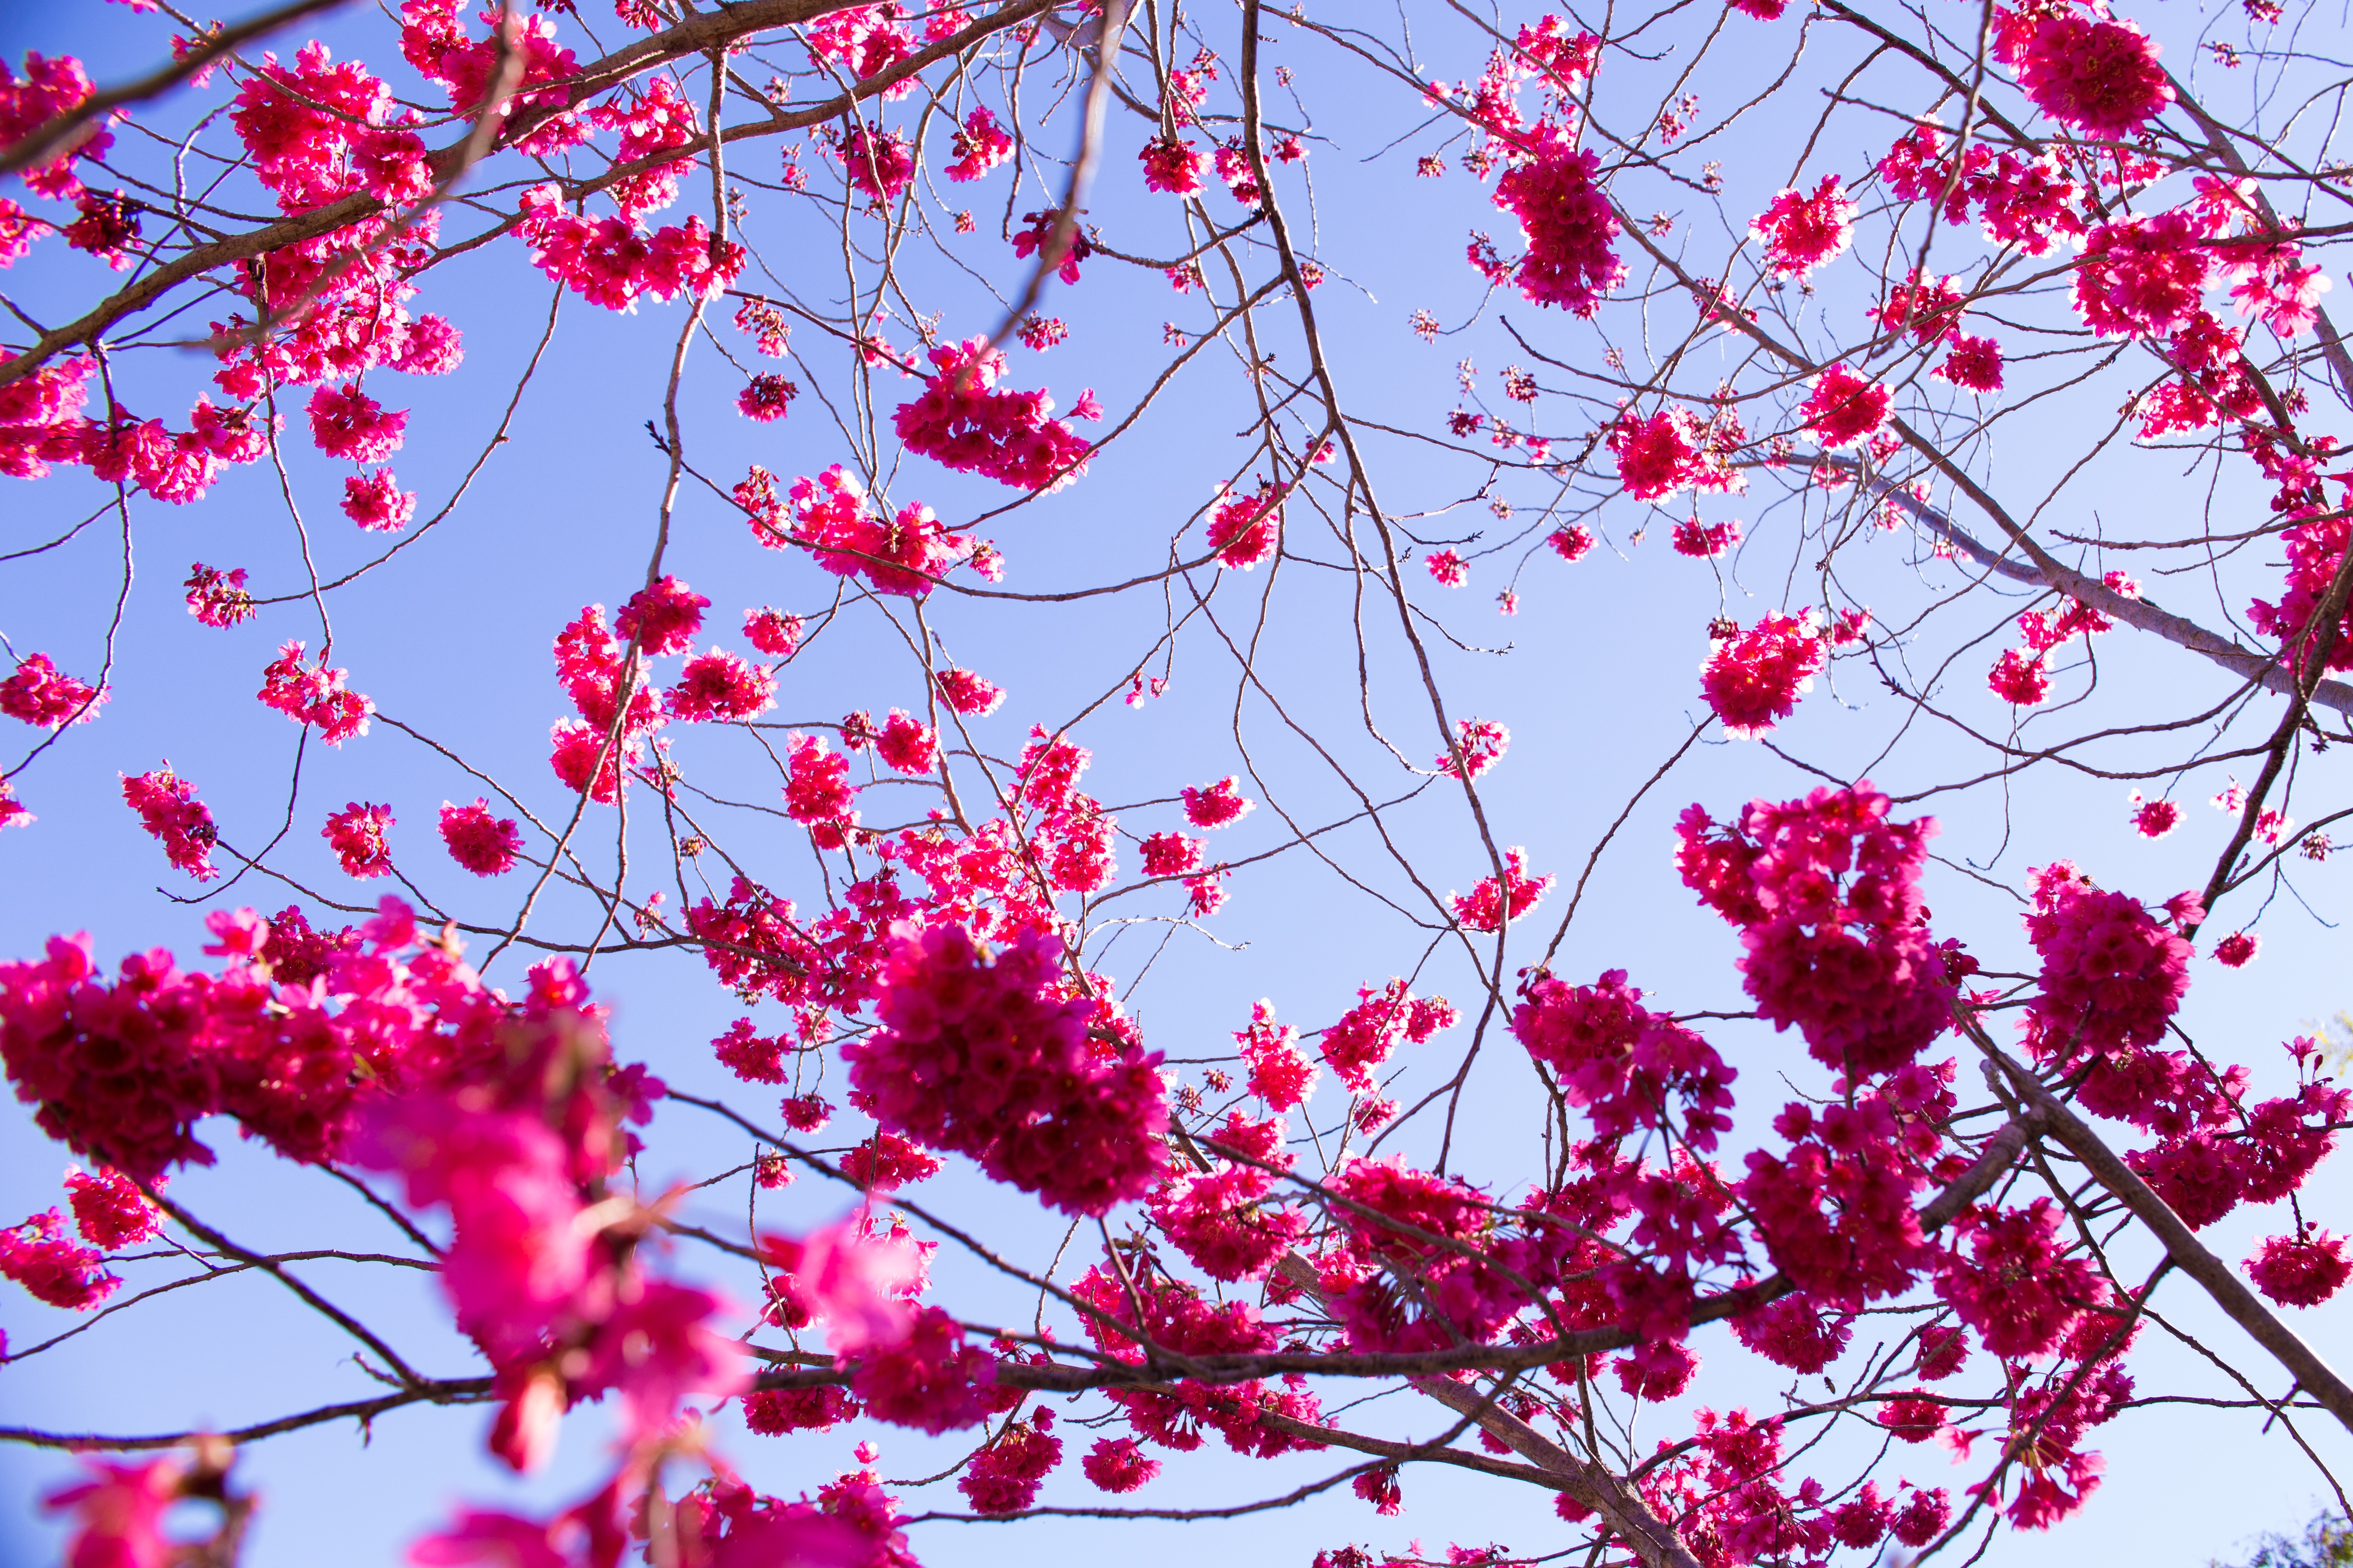
tree, branch, blossom, plant, flower, petal, food, spring, produce, season, cherry blossom, cherry, flowering plant, land plant